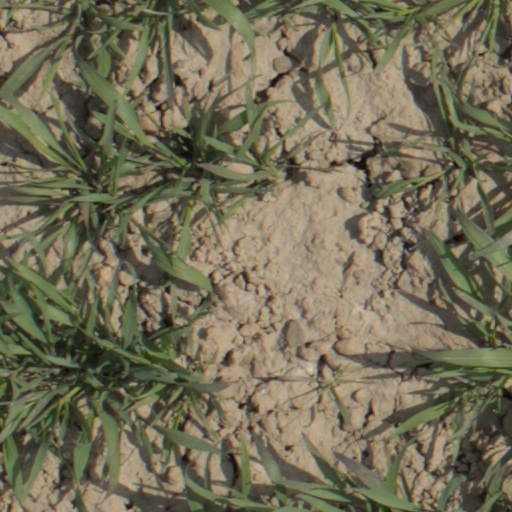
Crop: wheat